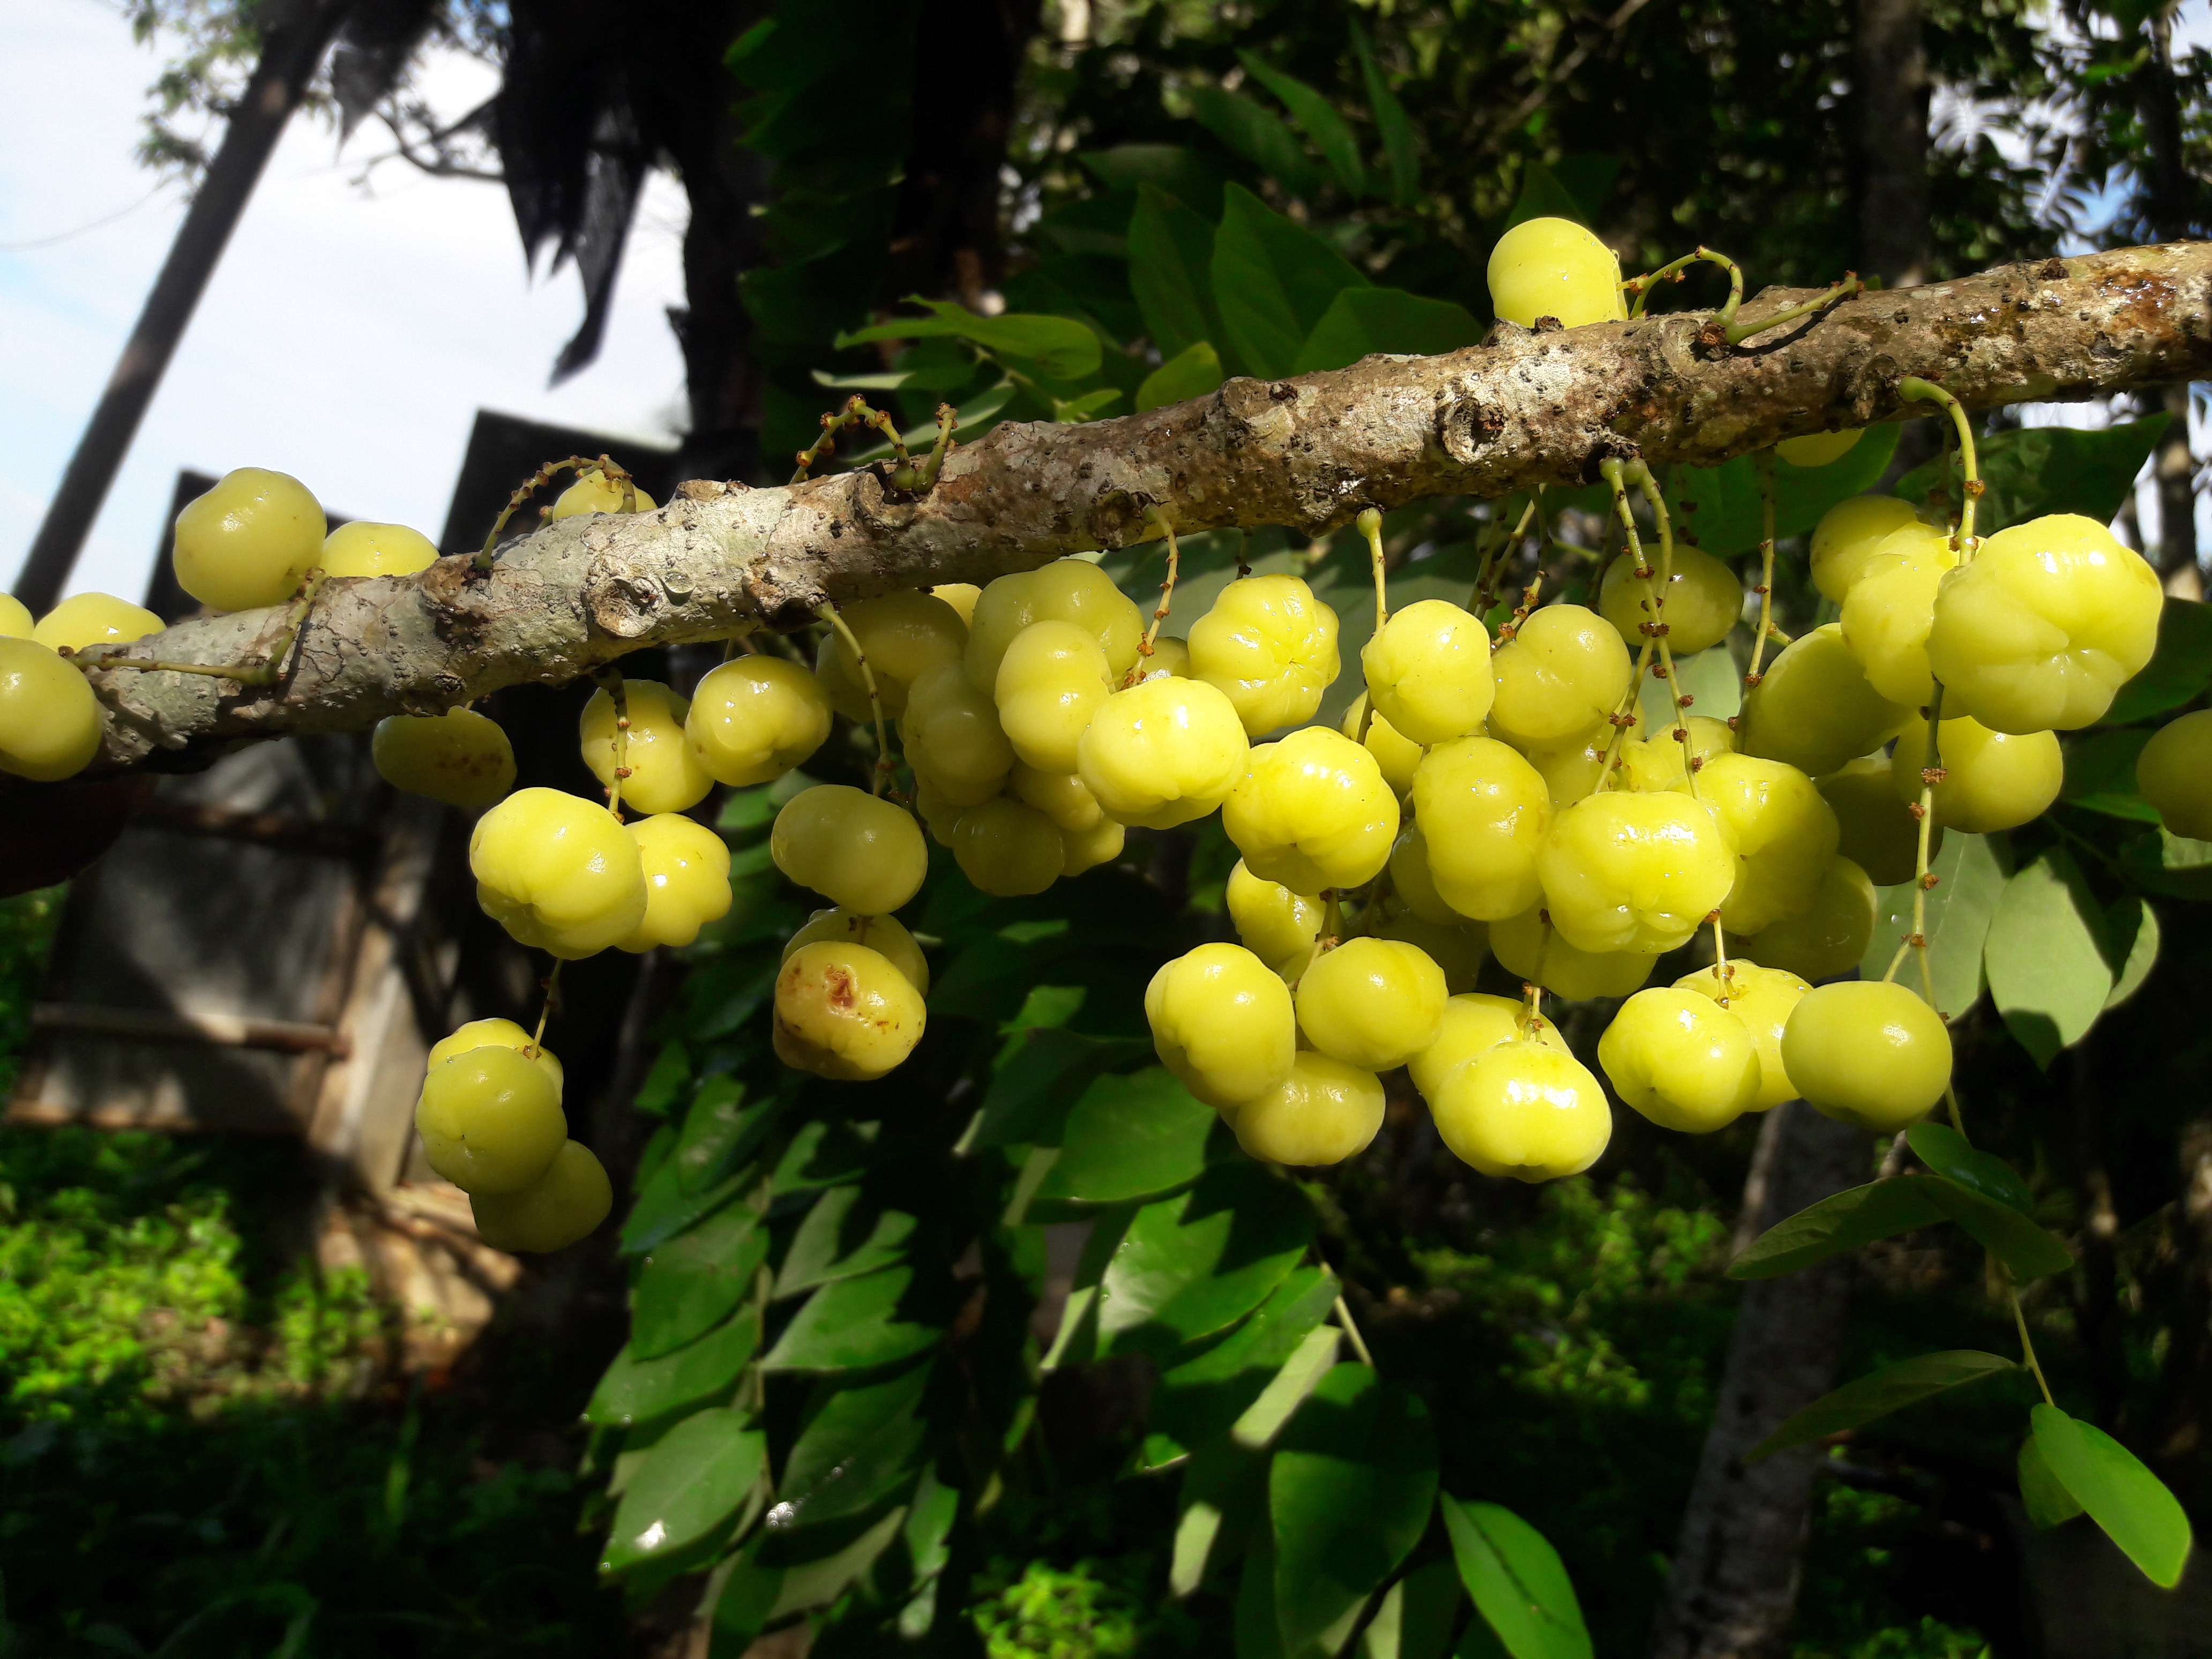
natural, fruit tree, plant, fruit, flower, flowering plant, seedless fruit, tree, food, produce, sultana